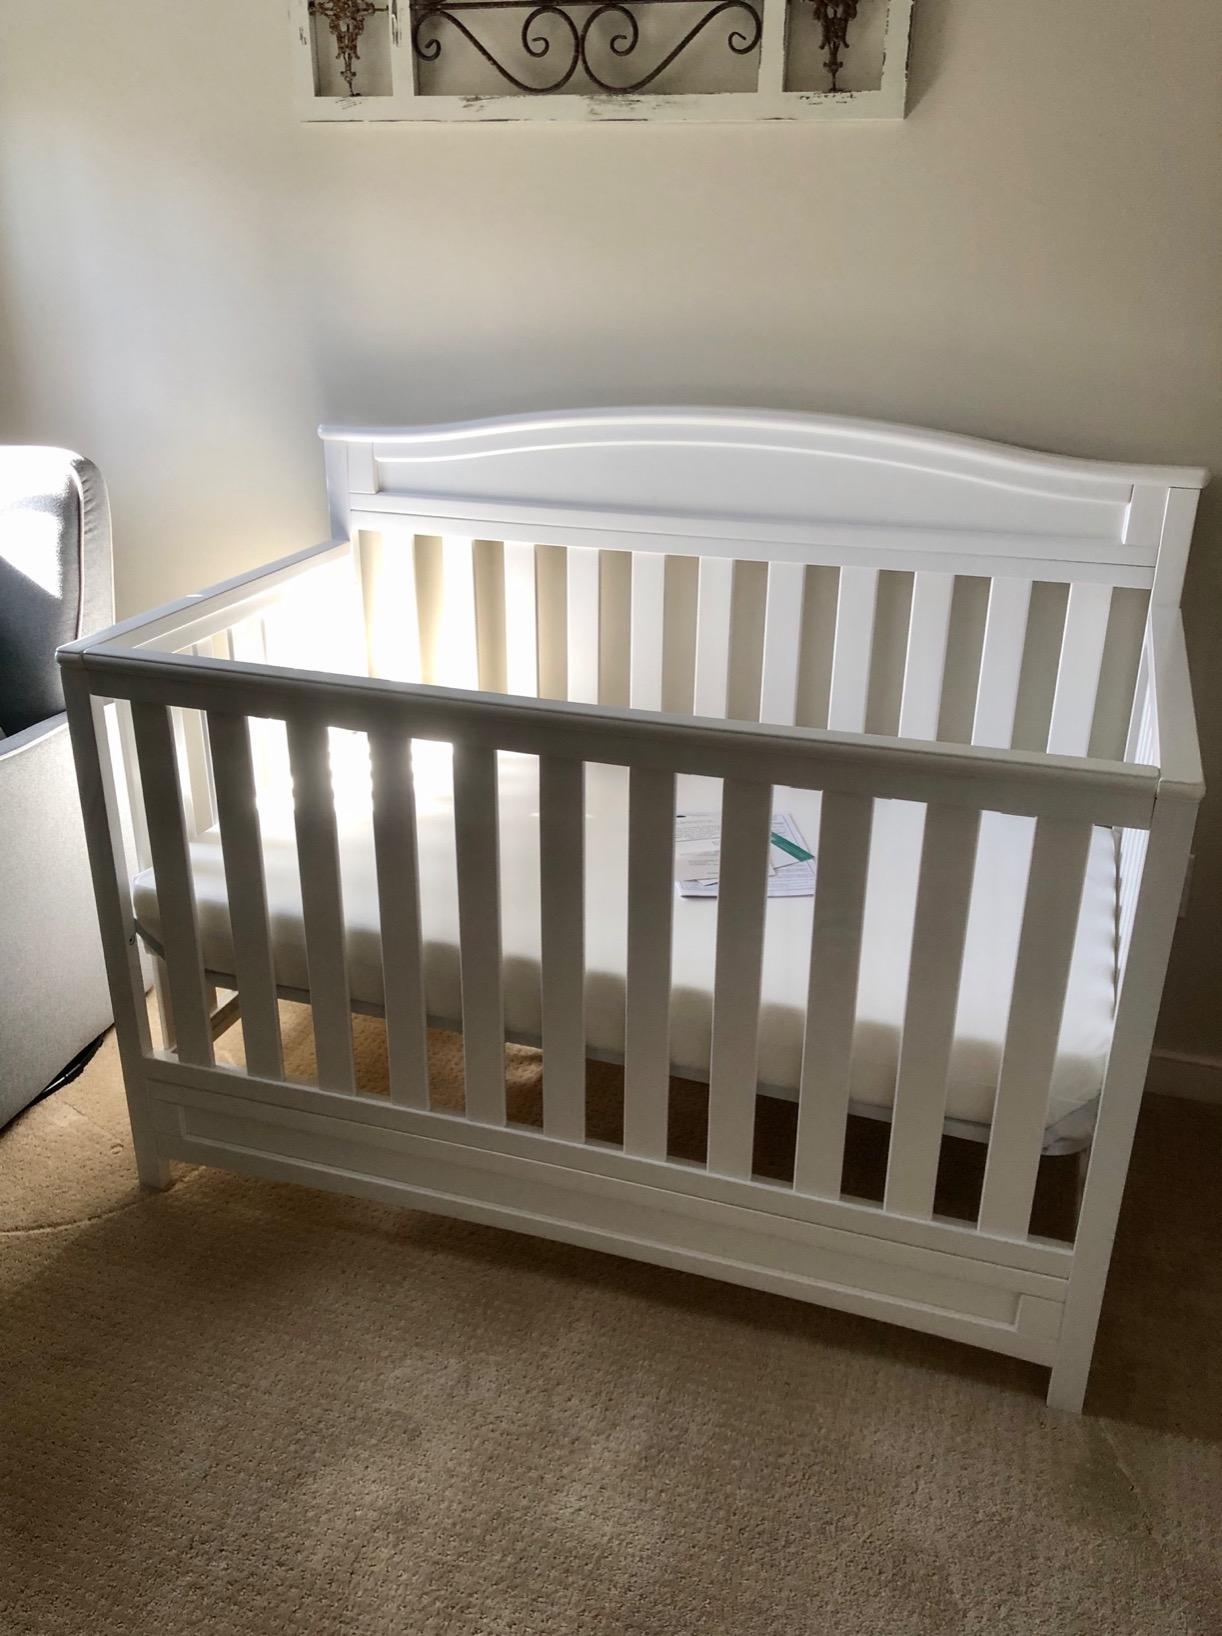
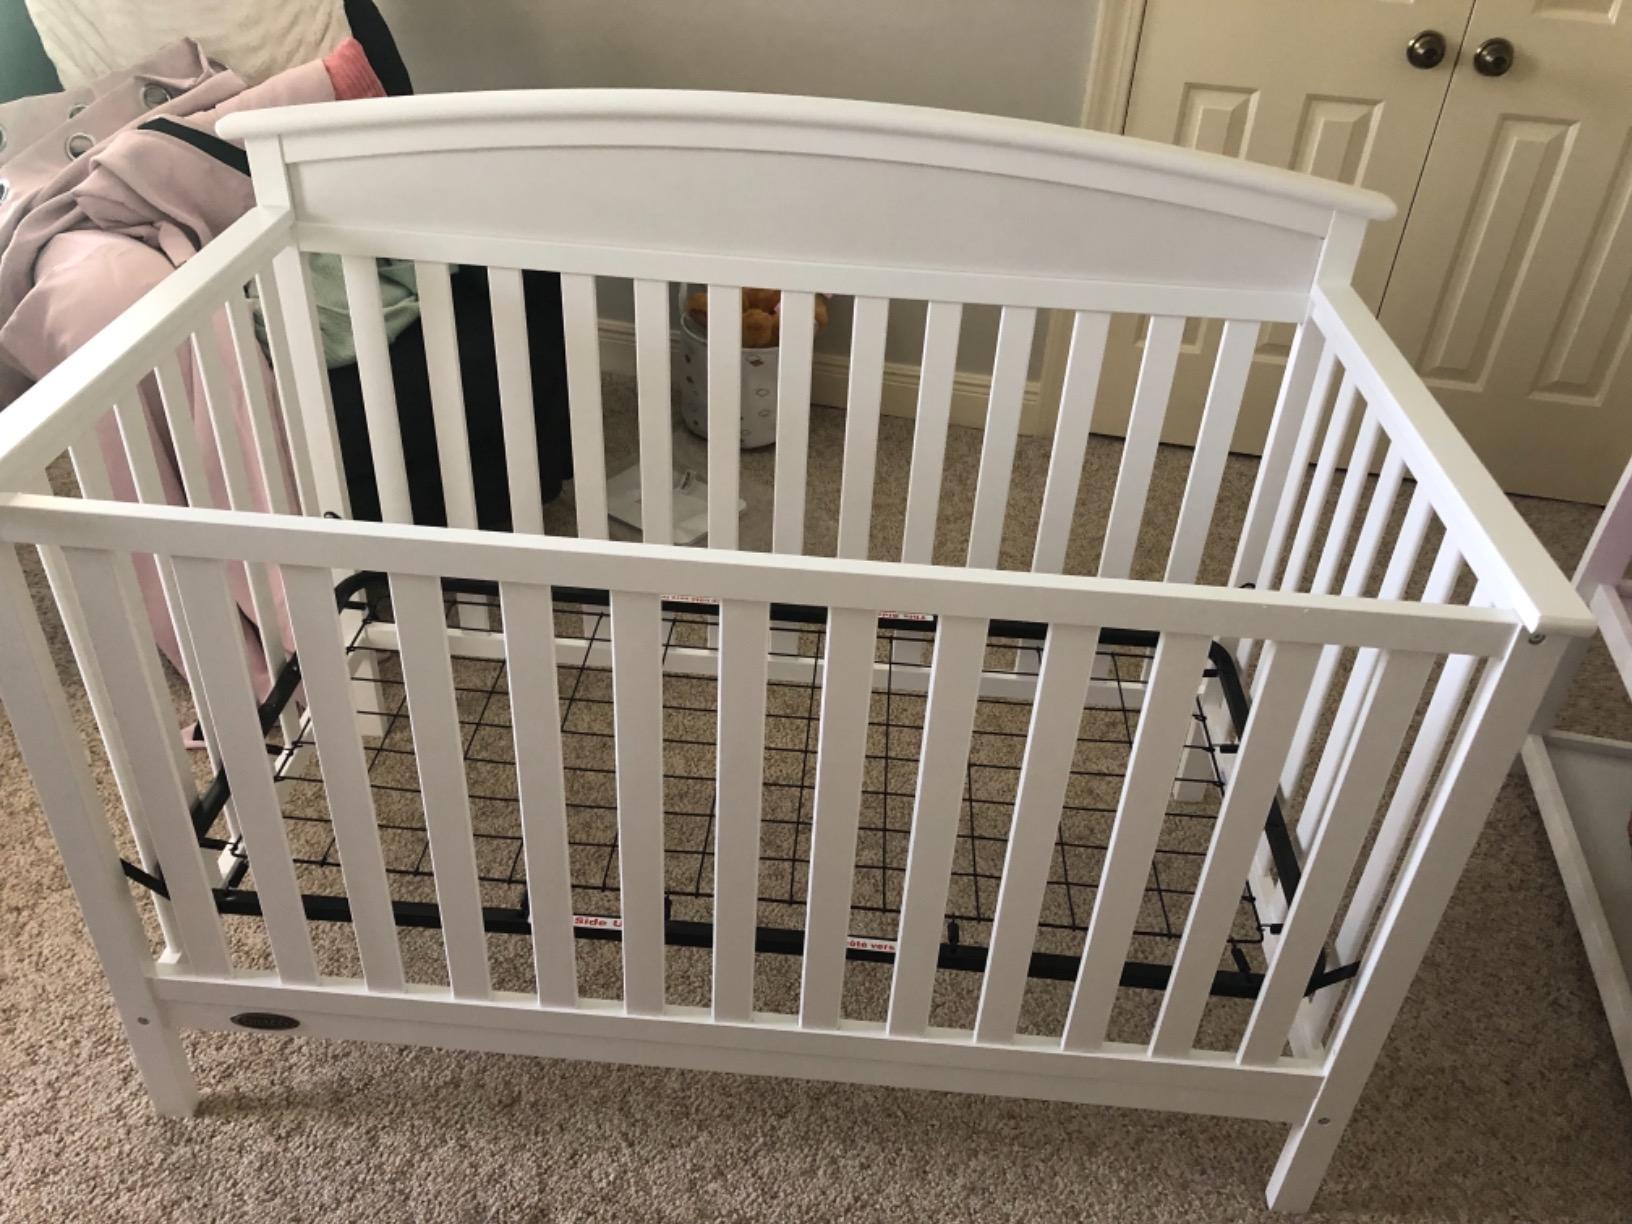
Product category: products_crib
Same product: no